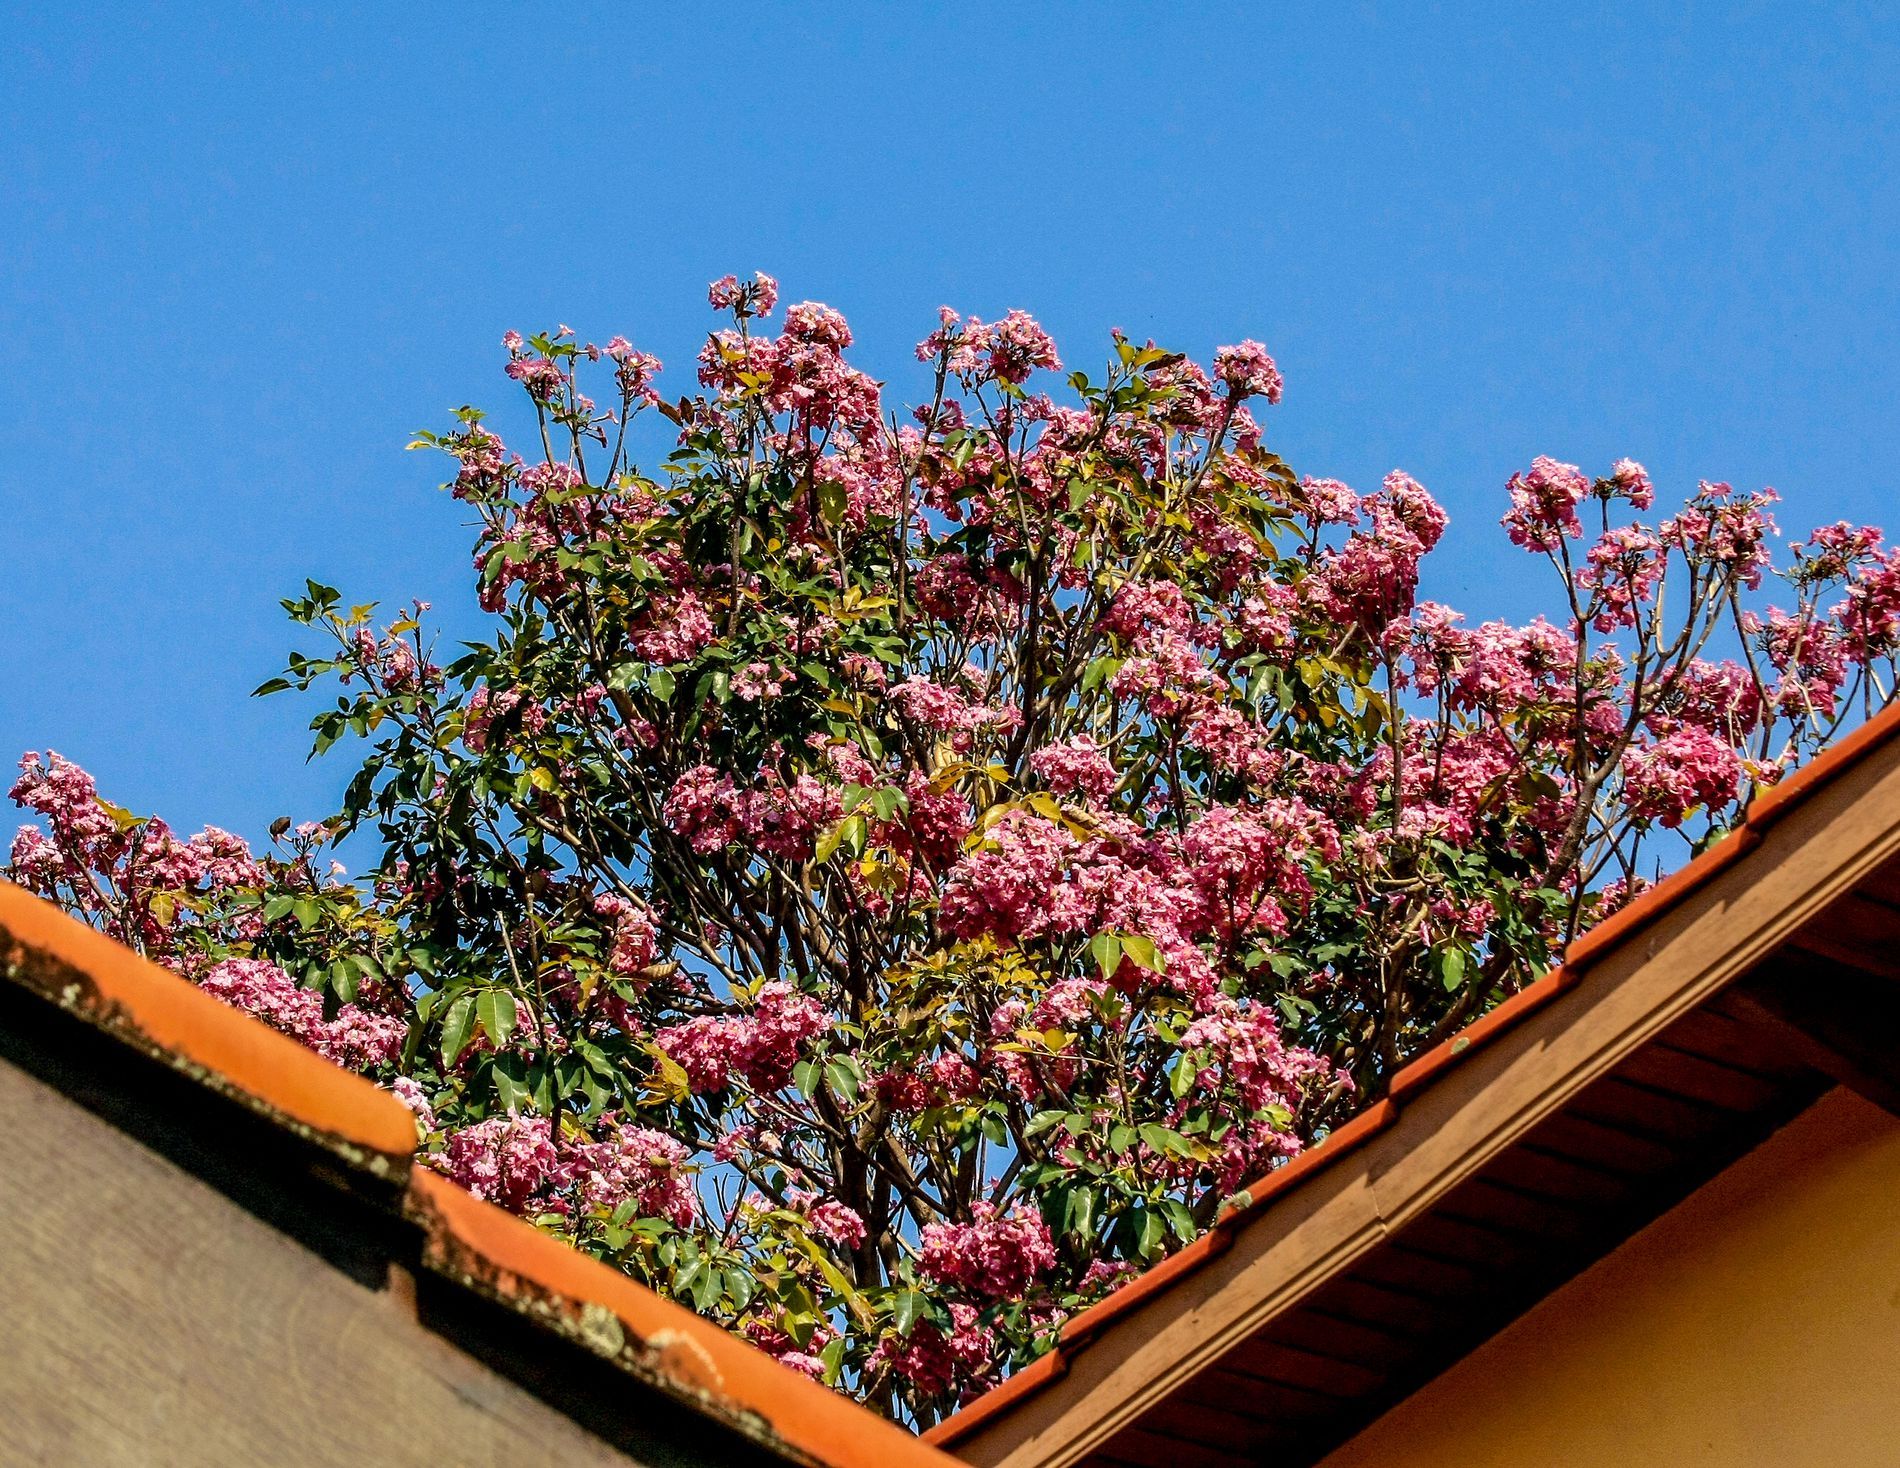
pink flowers against sky
This photo features a group of pink flowers on the top of a house roof under a clear sky.
A low-angle shot captures flowers atop a house roof. the colour palette of this photo consisted of the light blue color of the sky, which contrasts with the pink color and emerald green of the flowers, all melting into the warm orange color of the ceiling. the scene evokes an immense feeling of beauty, freshness, and eye satisfaction due to the coordination between the colors.
Labels: Flower, Plant, Architecture, Building, House, Housing, Roof, Nature, Outdoors, Tree, Summer, Dahlia, Petal, Garden, Geranium, flowers, roof, Sky
Camera: Canon Canon EOS 40D
Lens: EF28-135mm f/3.5-5.6 IS USM, Canon EF 28-135mm f/3.5-5.6 IS
Aperture: F9.5
Exposure: 1/350 sec
ISO: 250
Focal length: 50.0 mm